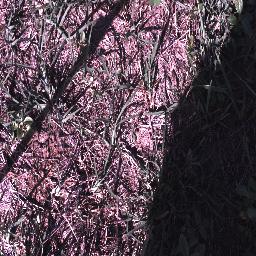
Label: negative